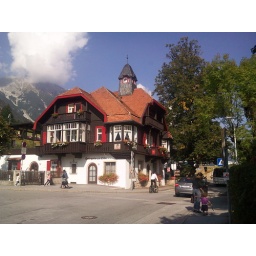
Everywhere! No, the mountain is not burning, that is just an interesting cloud formation caused by the convection currents.